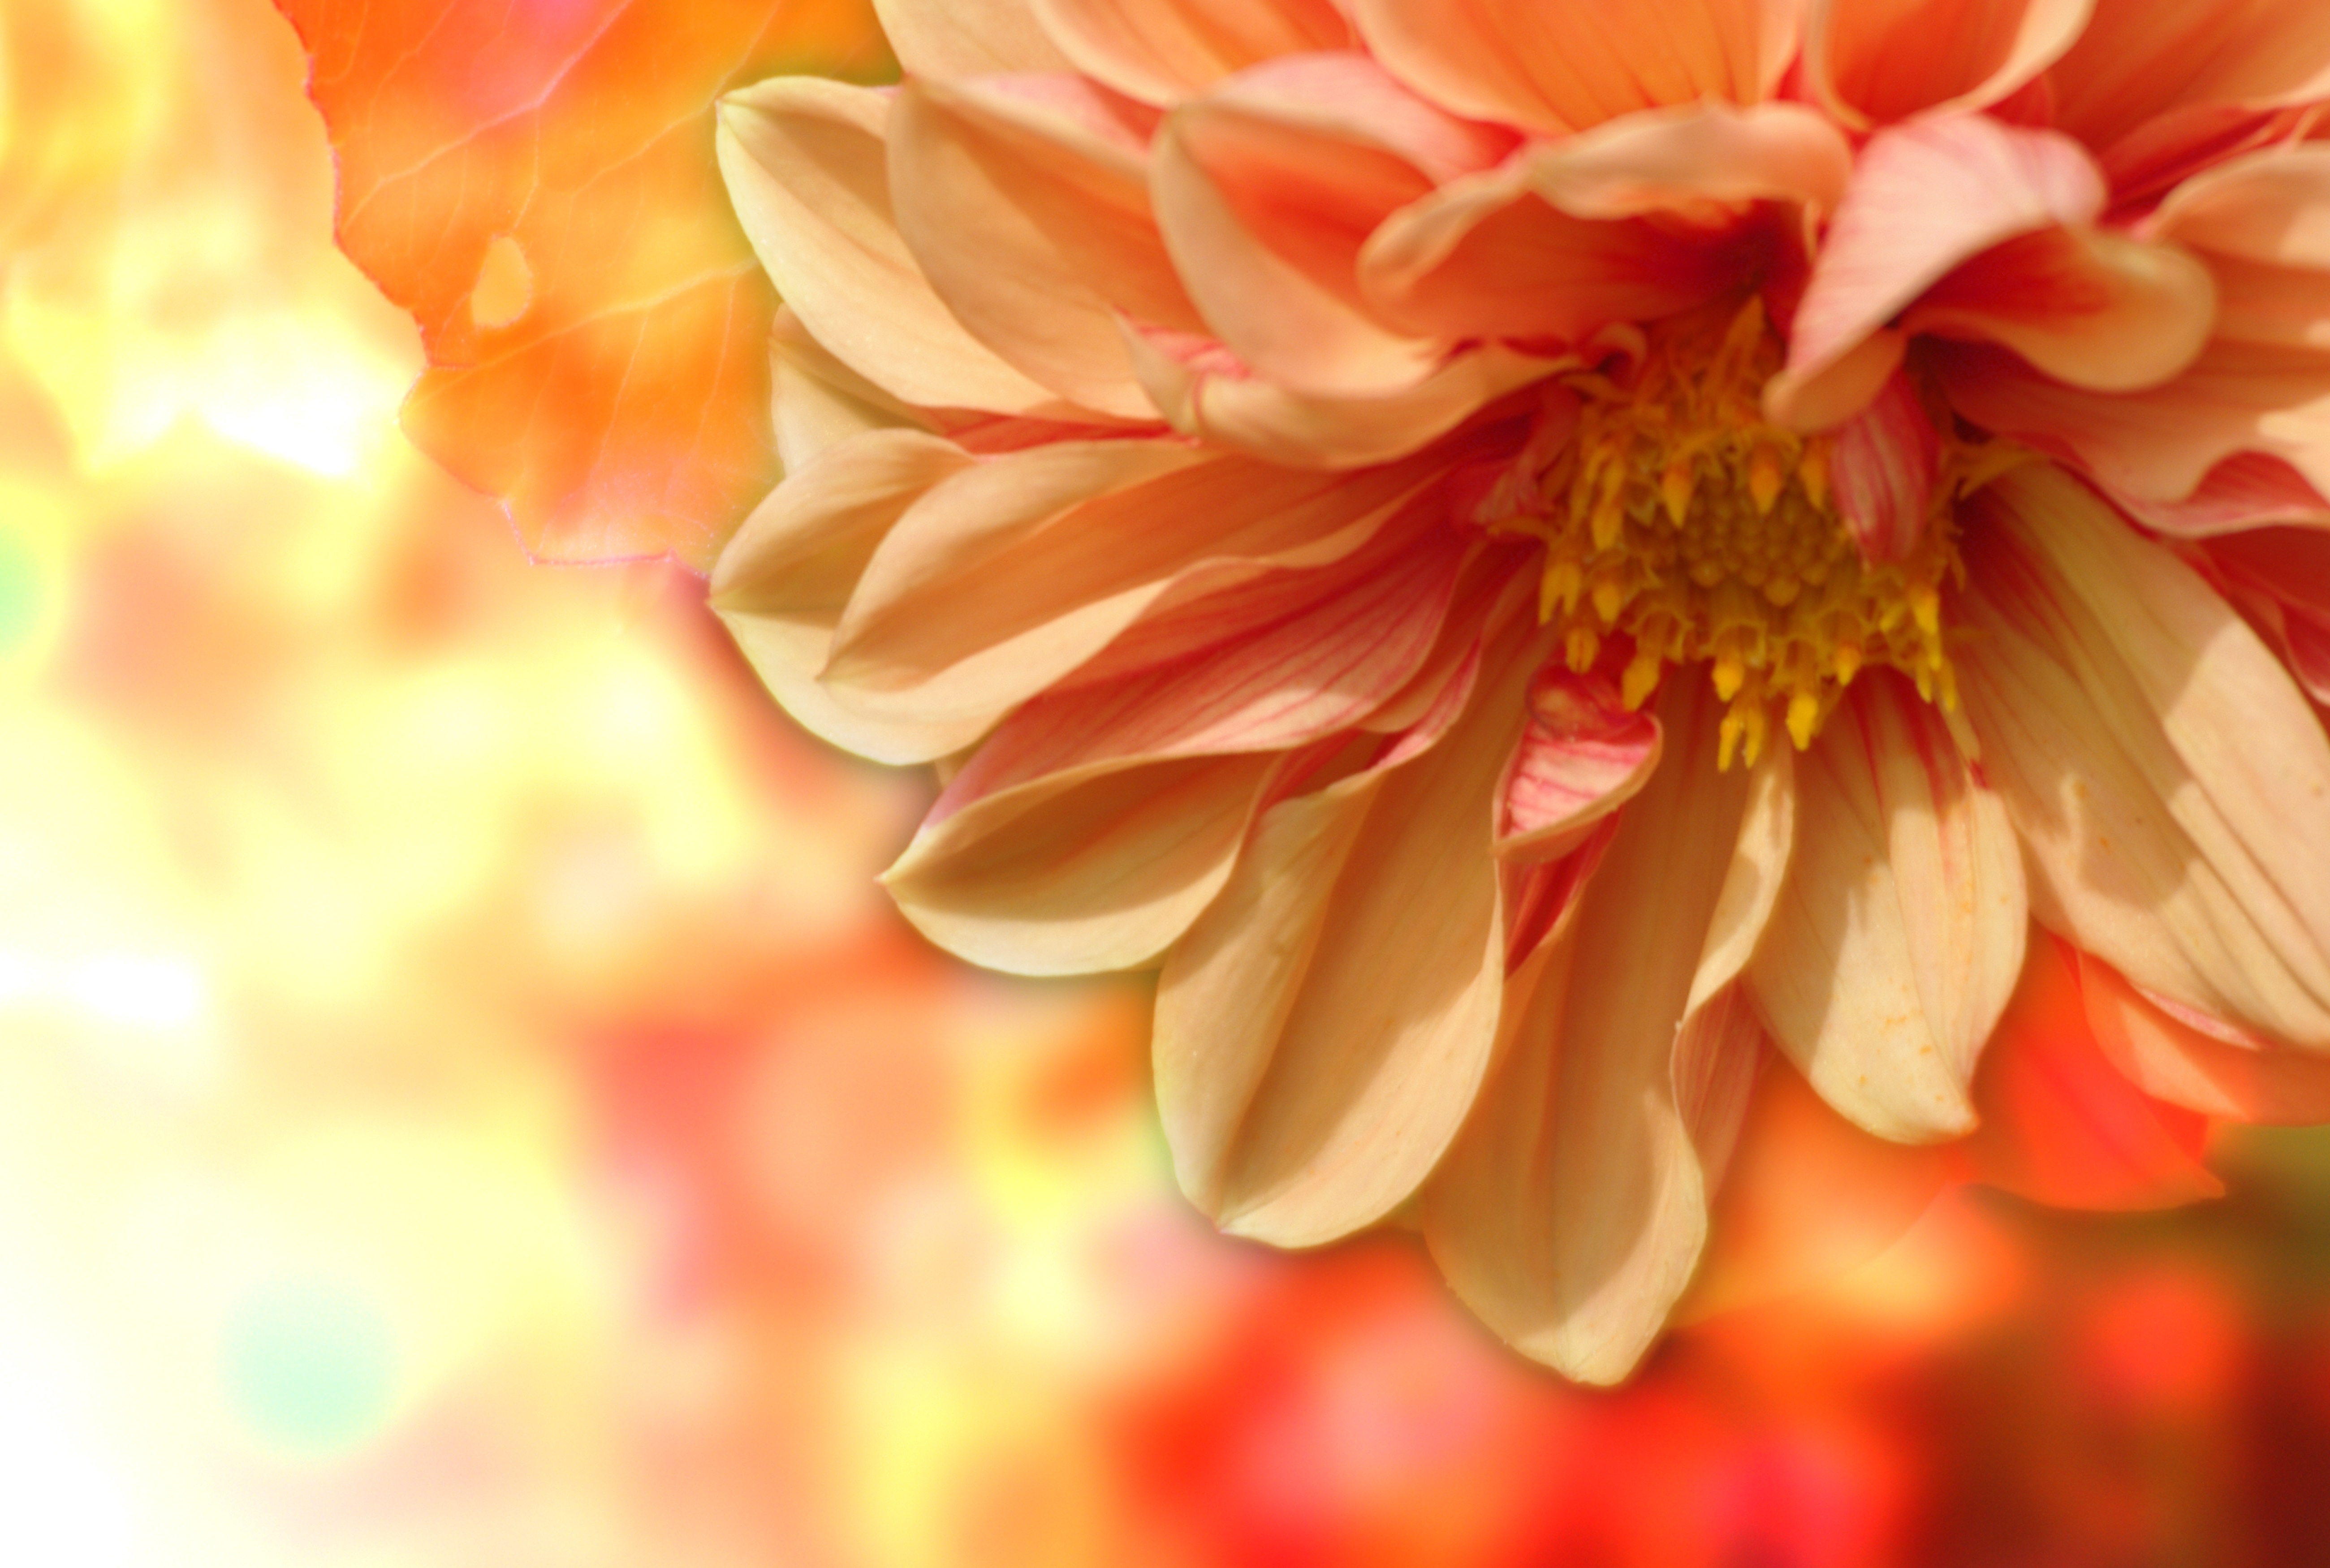
nature, blossom, plant, flower, petal, bloom, photo, orange, garden, pink, dahlia, flower garden, late summer, dahlia garden, macro photography, garden plant, flowering plant, daisy family, land plant